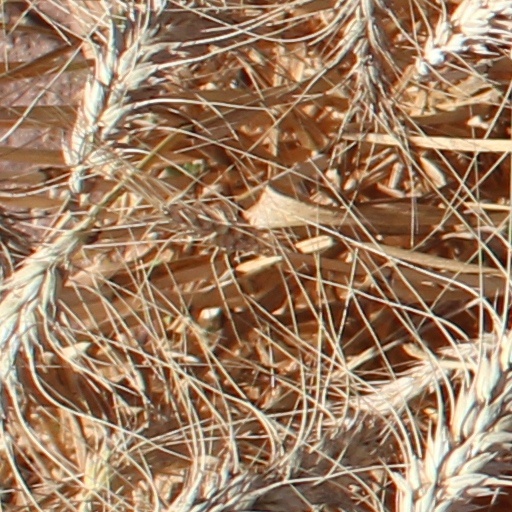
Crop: wheat